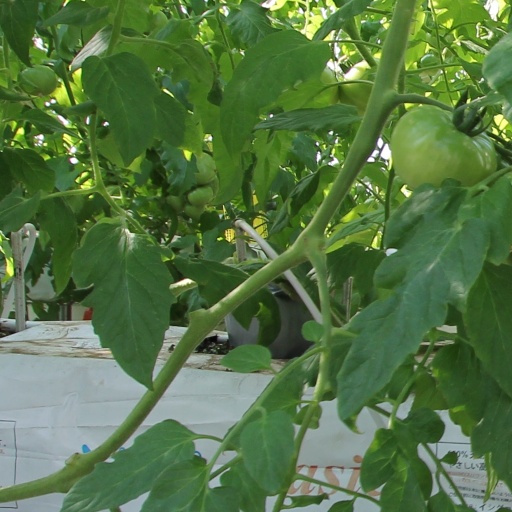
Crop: tomato